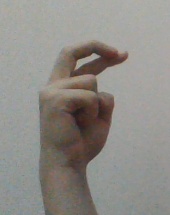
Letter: zay